The Naked Spur

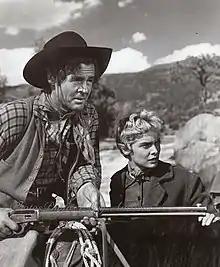

At the river, now running so high they must detour downstream, Anderson lassoes Vandergroat's neck, intending to drag the “sack of money” across. Kemp and Anderson fight. While Kemp and Anderson recover and Lina searches for firewood, Vandergroat offers Tate an irresistible temptation: a gold mine.